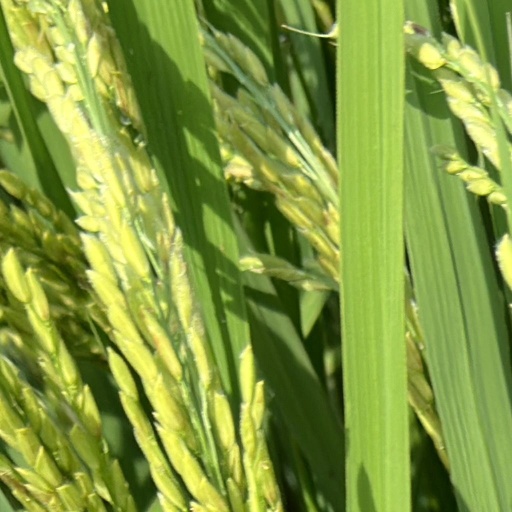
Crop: rice